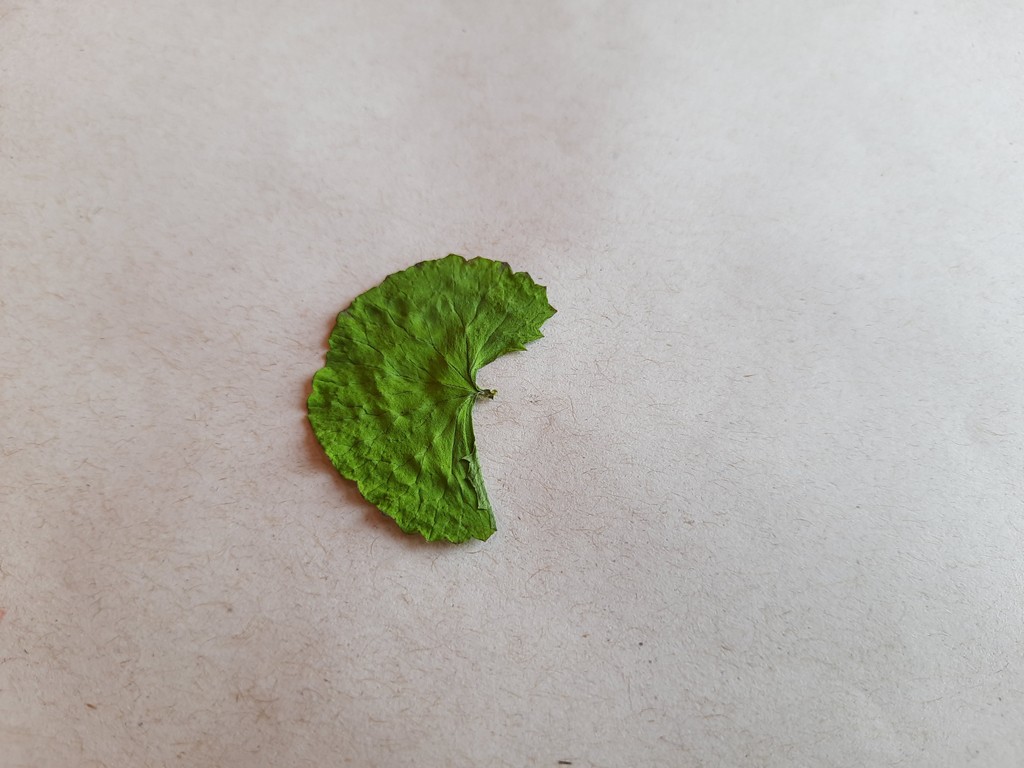
Label: Dried